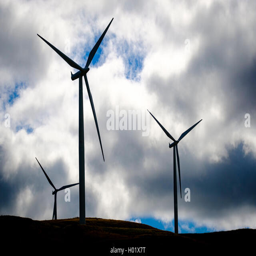
wind turbines - currently one of biggest single consented